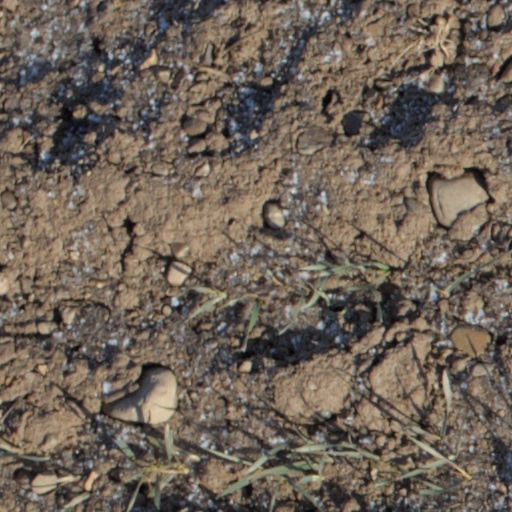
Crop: wheat